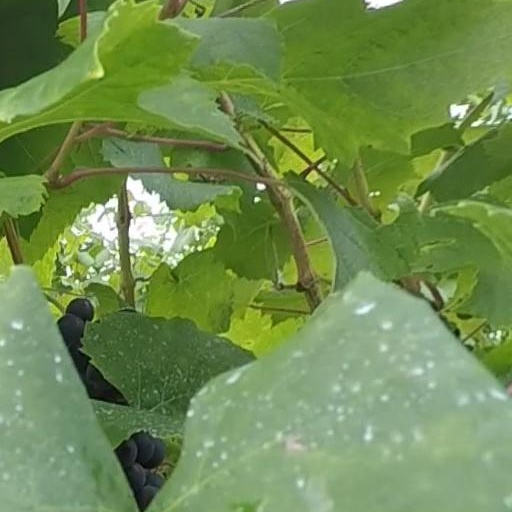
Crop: grape